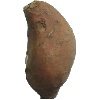
Label: Potato Sweet 1